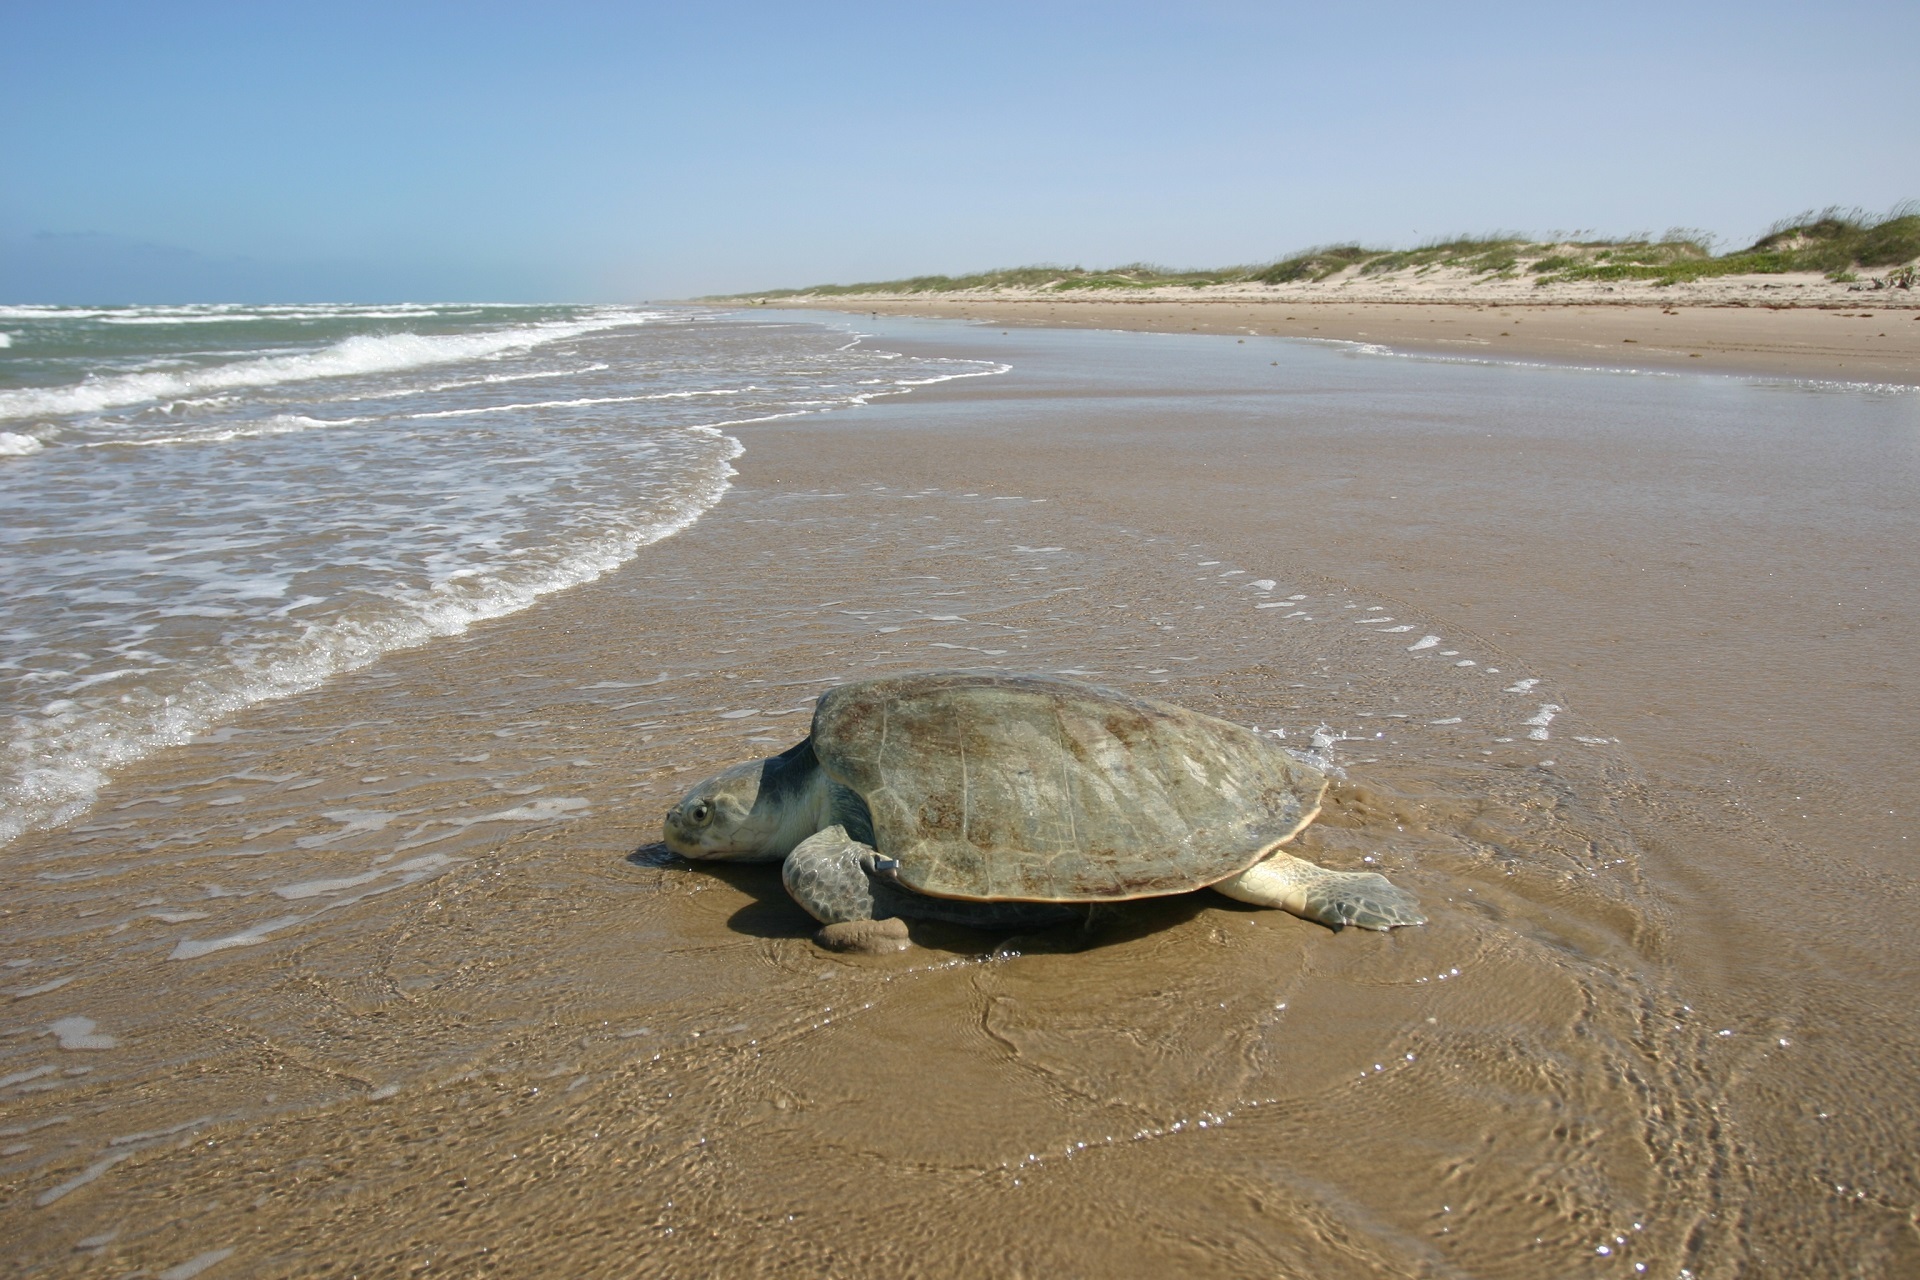
beach, sea, coast, water, nature, sand, ocean, shore, female, wildlife, turtle, sea turtle, reptile, fauna, body of water, laying, outdoors, eggs, endangered, vertebrate, loggerhead, atlantic ridley sea turtle, kemp s, leatherback turtle